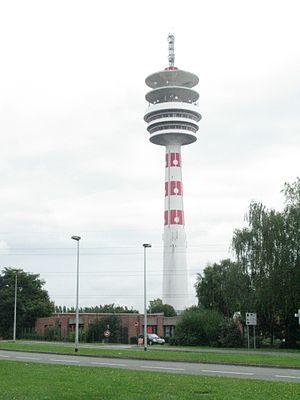
Tour hertzienne de Villeneuve d'Ascq
Les Prés est un quartier de la ville de Villeneuve-d'Ascq dans le département du Nord.
La tour hertzienne de Villeneuve-d'Ascq est une tour de télécommunication située à Villeneuve-d'Ascq dans le quartier de Flers-Bourg. Elle est parfois improprement nommée « tour de Mons » car elle est située au lieu-dit Fort de Mons.
Mons-en-Barœul est une commune française, située dans le département du Nord en région Hauts-de-France. Elle fait partie de la Métropole européenne de Lille.
La radiodiffusion est l'émission de signaux par l'intermédiaire d'ondes électromagnétiques destinées à être reçues directement par le public en général et s'applique à la fois à la réception individuelle et à la réception communautaire. Ce service peut comprendre des émissions sonores, des émissions de télévision ou d'autres genres d'émission. Il s'agit d'une forme de radiocommunication.